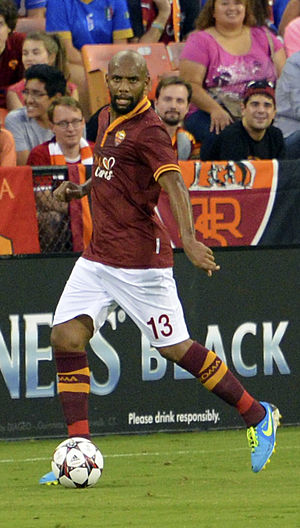
Maicon Douglas Sisenando
Maicon Douglas Sisenando eller blot Maicon er en brasiliansk fodboldspiller. Siden 2003 har Maicon spillet 76 kampe for Brasiliens landshold og score 6 mål.